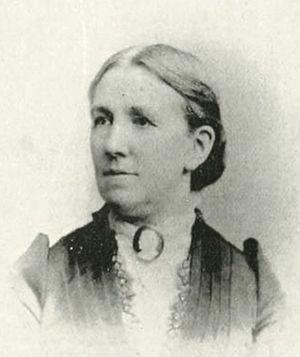
Elizabeth Powell Bond, née le 25 janvier 1841 et morte le 29 mars 1926, est une éducatrice et activiste sociale qui est la première doyenne des femmes du Swarthmore College.